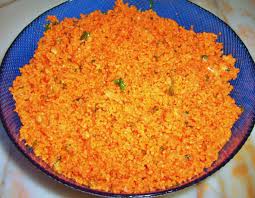
Yemek: kisir